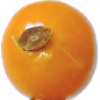
Label: Physalis 1